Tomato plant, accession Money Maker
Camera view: vertical (180 deg); turntable rotation: 0 degrees
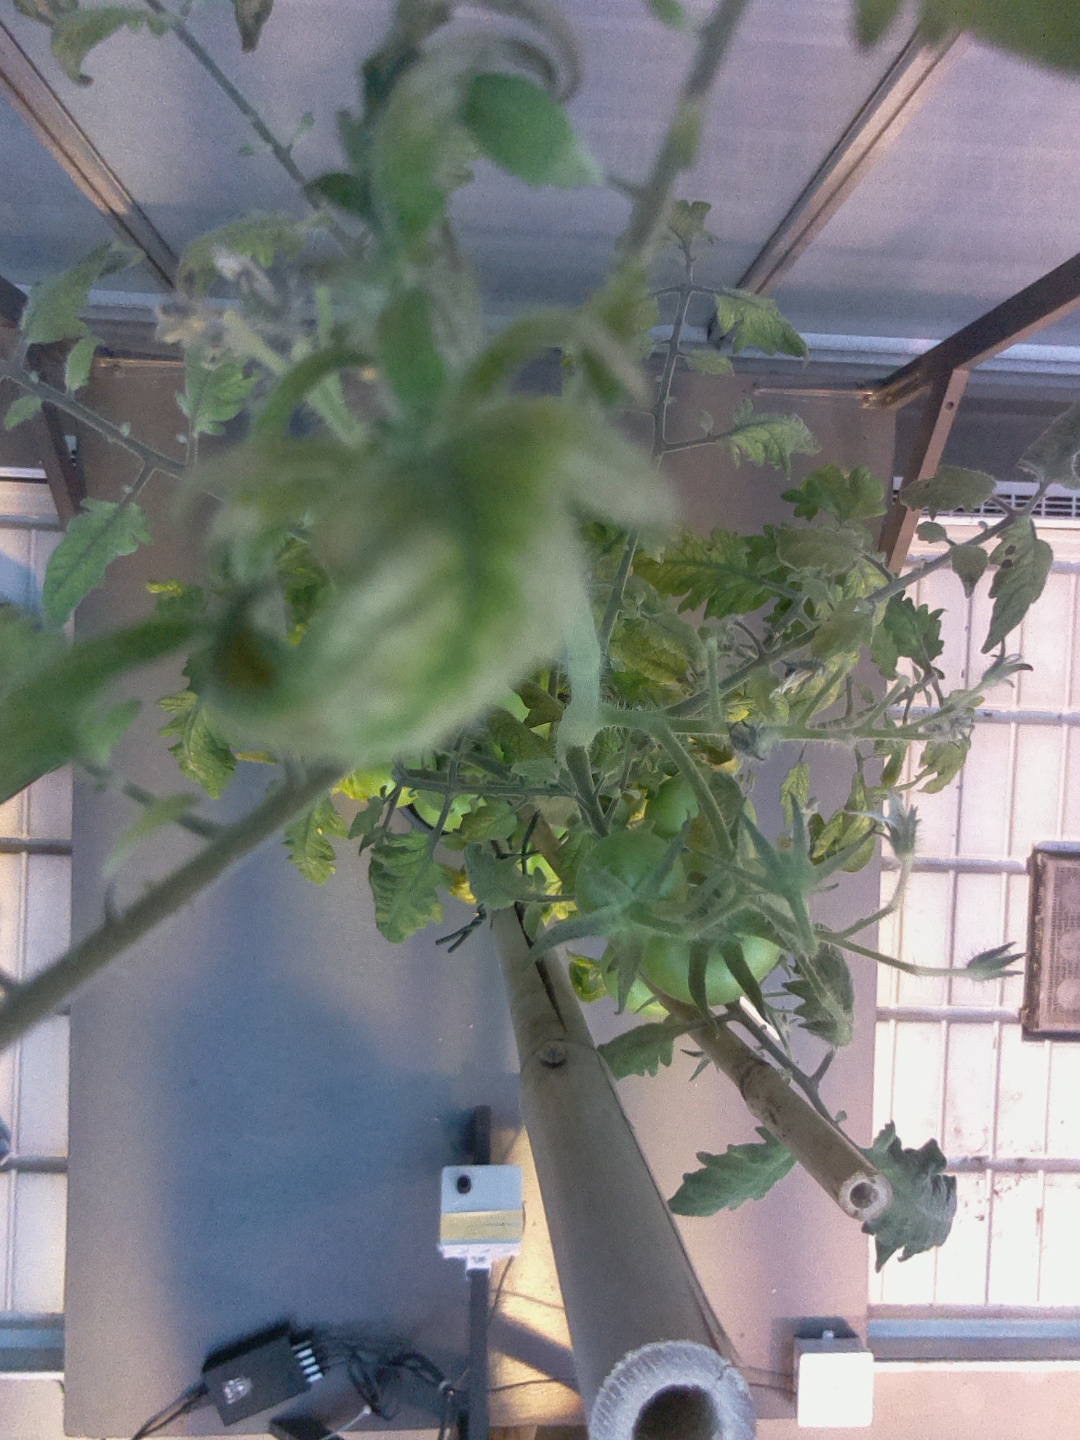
BBCH growth stage 77: 70%-80% of final fruit size